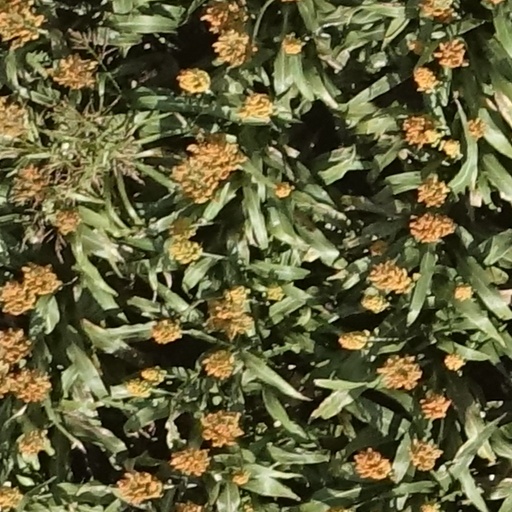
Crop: sorghum